Adolph Strauch

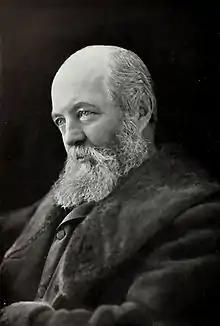
"I know of no cemetery in the country in which there are any natural effects of landscape gardening, properly so called, except at Spring Grove." — Frederick Law Olmsted, 1875

Strauch's vision for any cemetery, estate, or park was for a unified landscape. Strauch was not only deeply influenced by Humphry Repton's theories of English landscaping and Pückler-Muskau's emphasis on maintaining the appearance of nature without human interference, but by the European interpretation of traditional Chinese park design. Strauch believed in landscaping that did more than merely imitate nature; the landscape designer should embellish nature with art. Visual unity was all-important, especially when complex elements were present. Enhancing nature meant creating dramatic visuals, and the massing of elements was key to this.